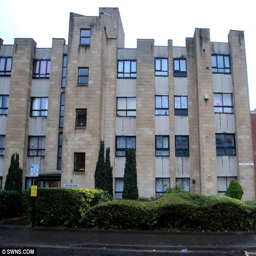
one of the buildings where person owned a property